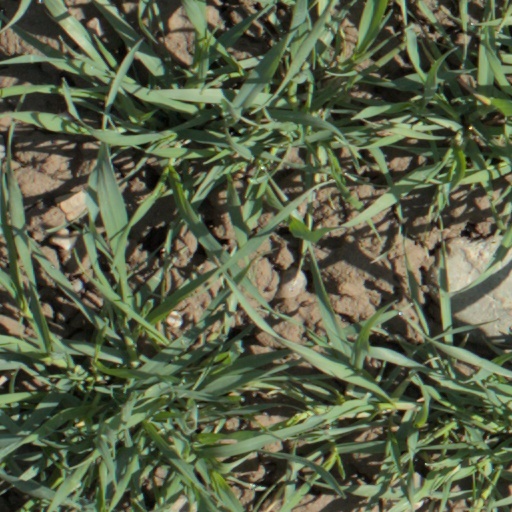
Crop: wheat